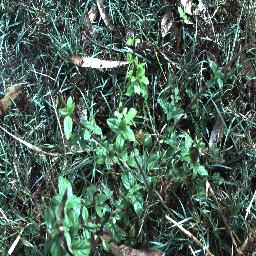
Label: lantana